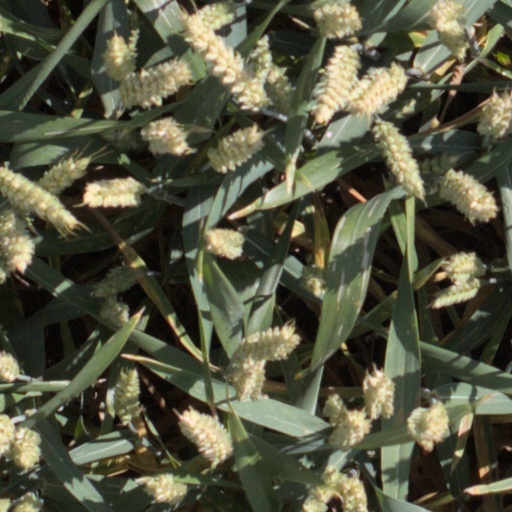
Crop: wheat